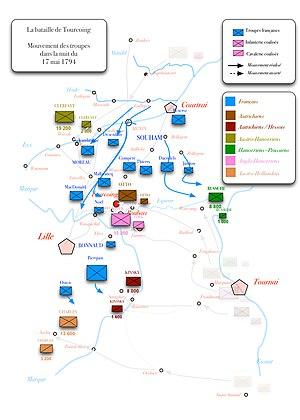
Mouvements de troupes de la nuit du 17 mai 1794.
La bataille de Tourcoing eut lieu le 18 mai 1794, dans le nord de la France, et se solda par une victoire des Français commandés par le général Souham et le général Moreau, sur les Britanniques commandés par Frederick, duc d'York et Albany, et les Autrichiens par le prince de Cobourg.